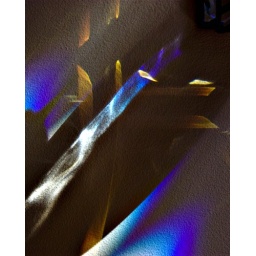
The light was streaming through the lamp and onto the wall in an intricate pattern.